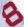
Number: 8